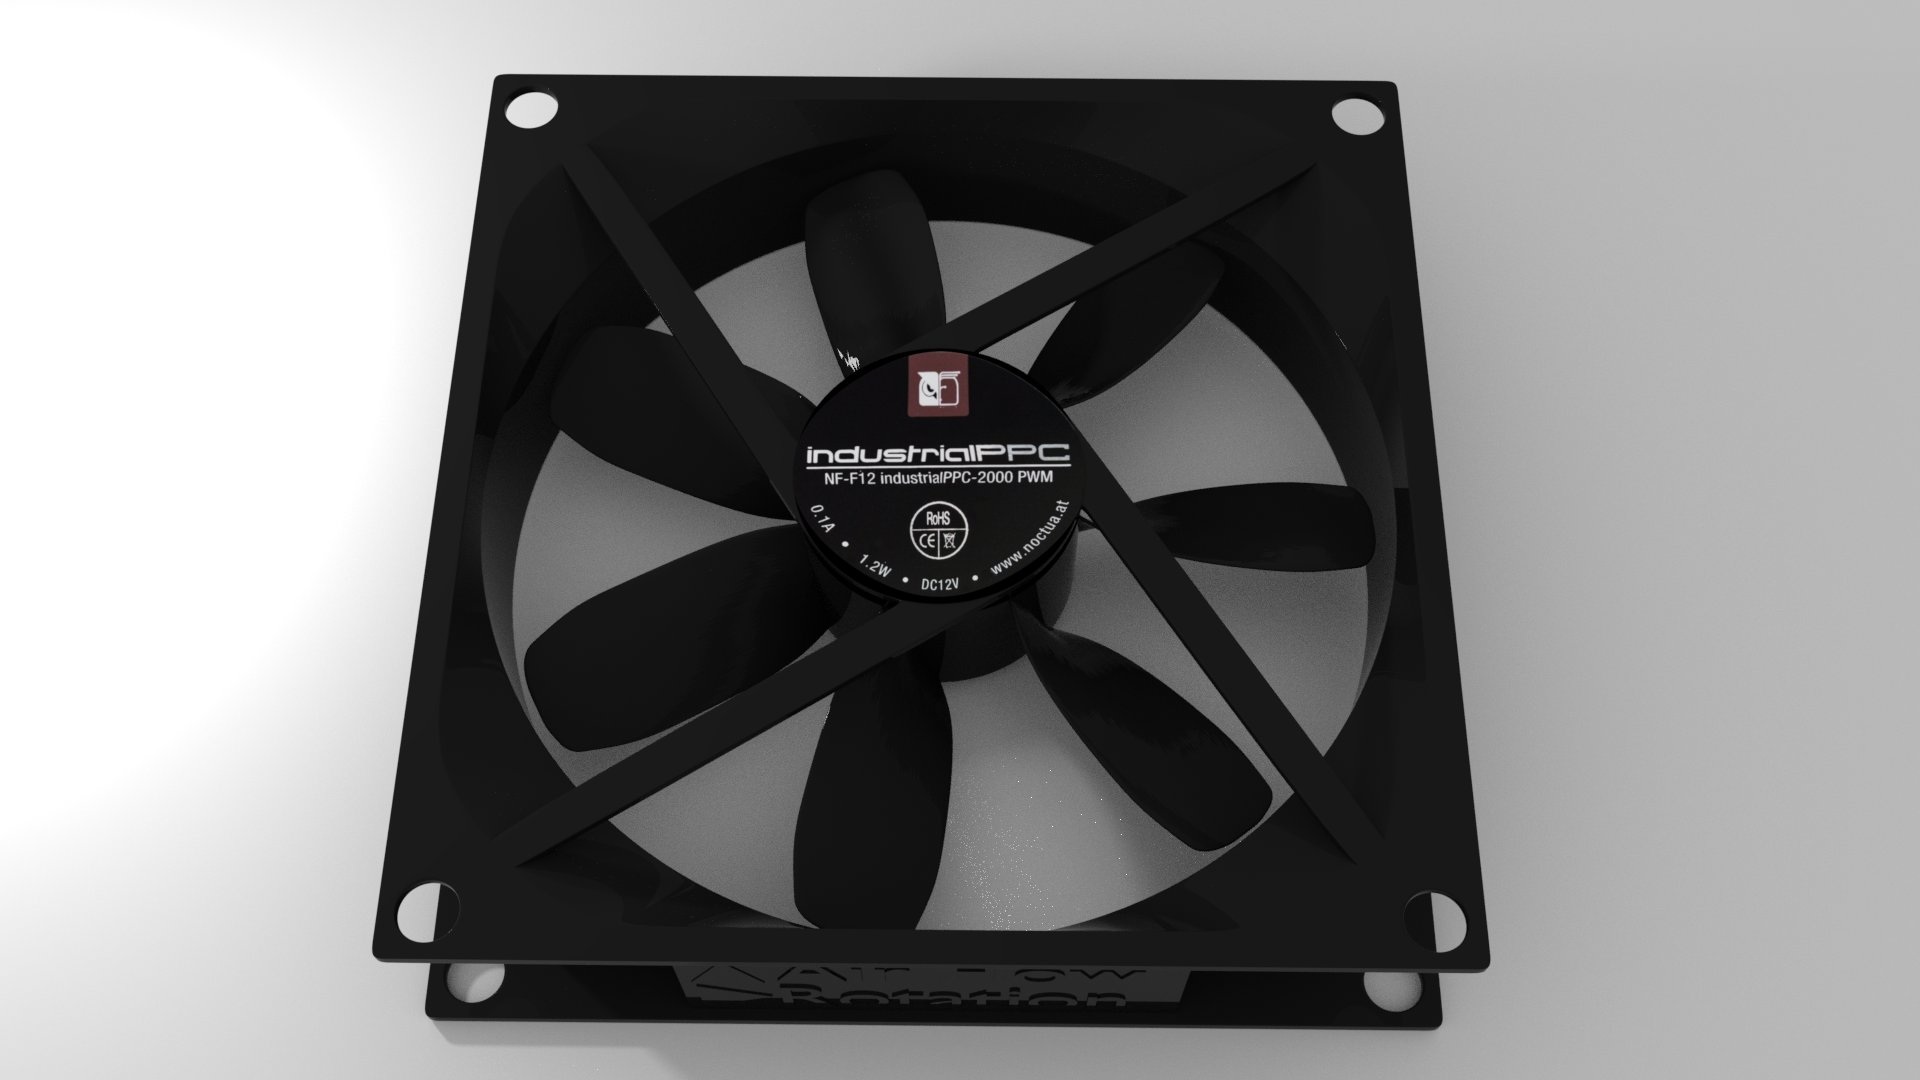
technology, wheel, steering wheel, black, fan, product, pc, fan housing, processor fan